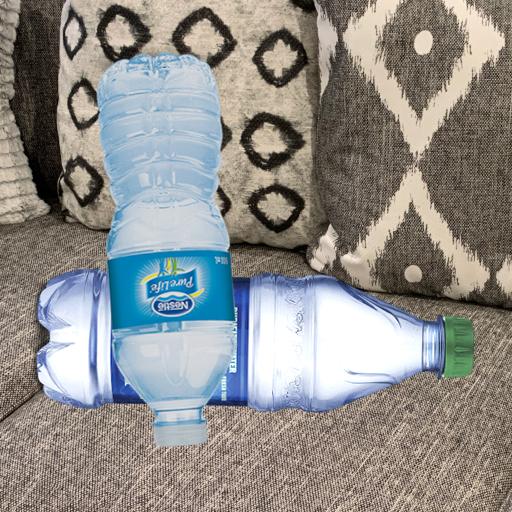
Label: bottles